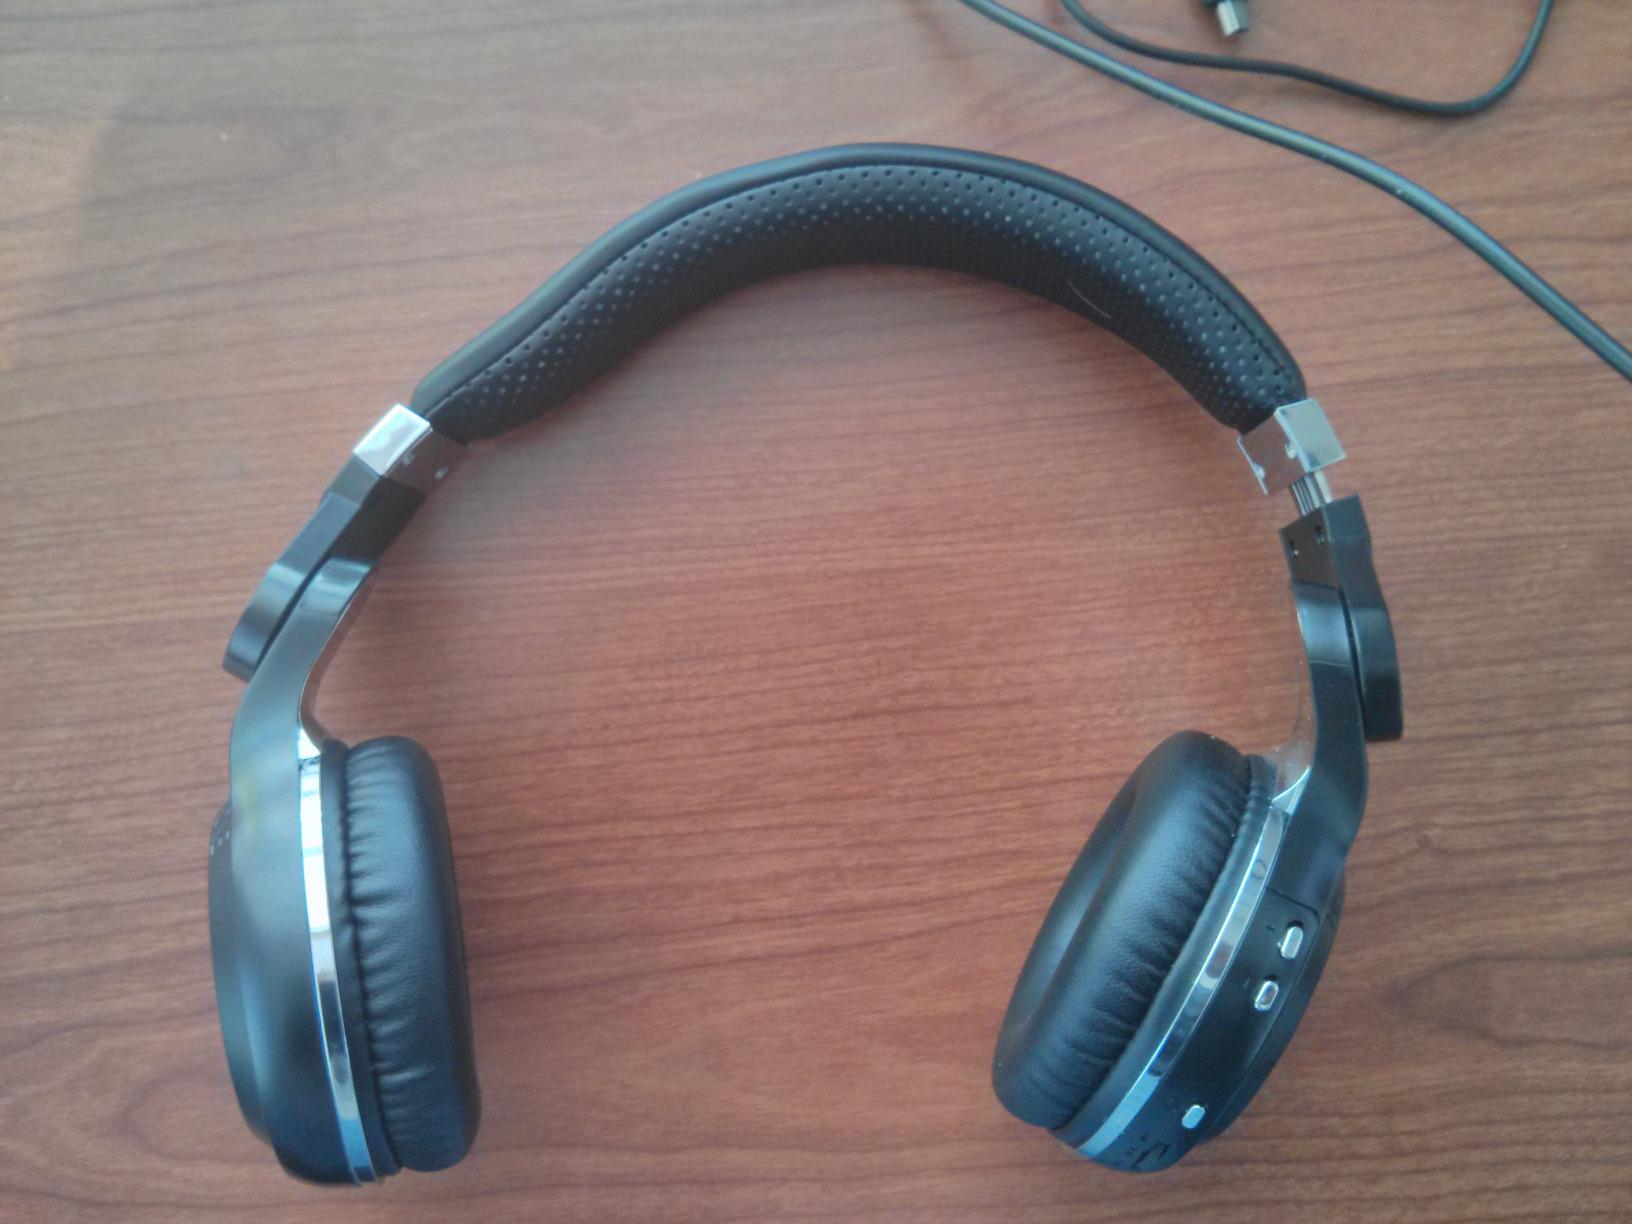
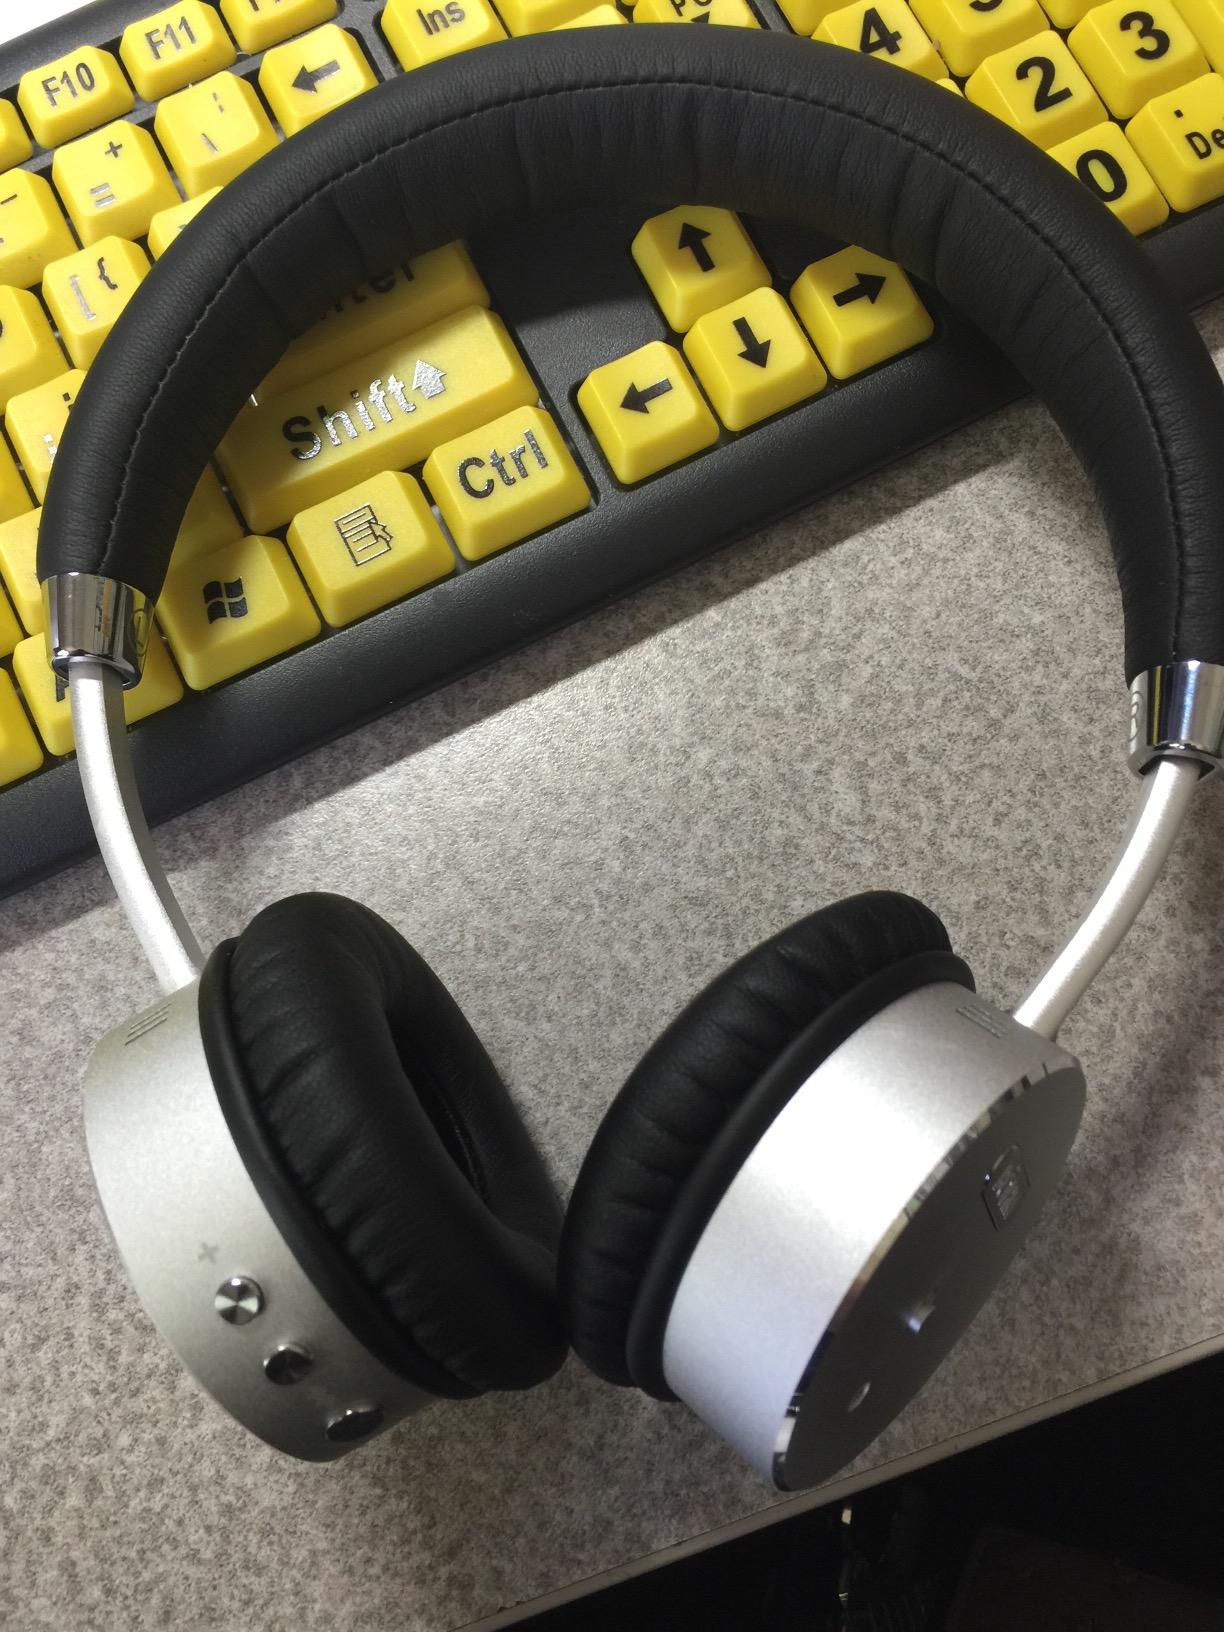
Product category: headphones
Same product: no